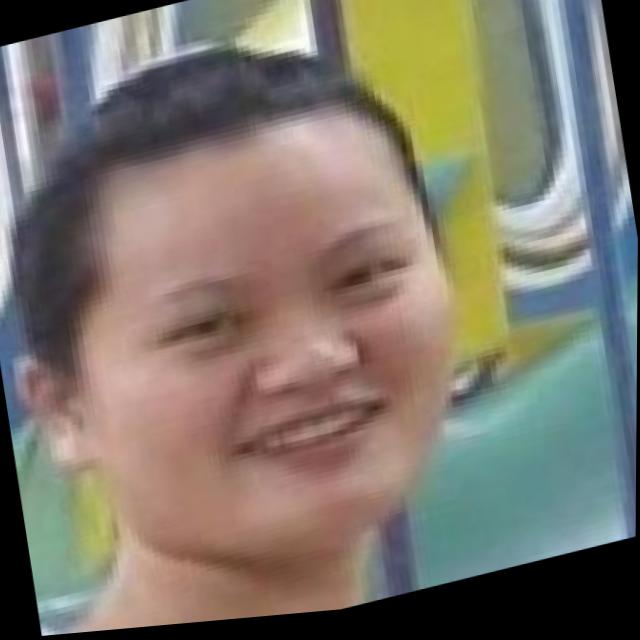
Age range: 21-44